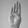
ASL letter: B